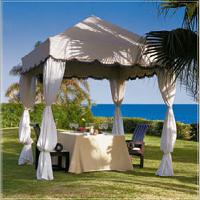
Weather: sun or clear